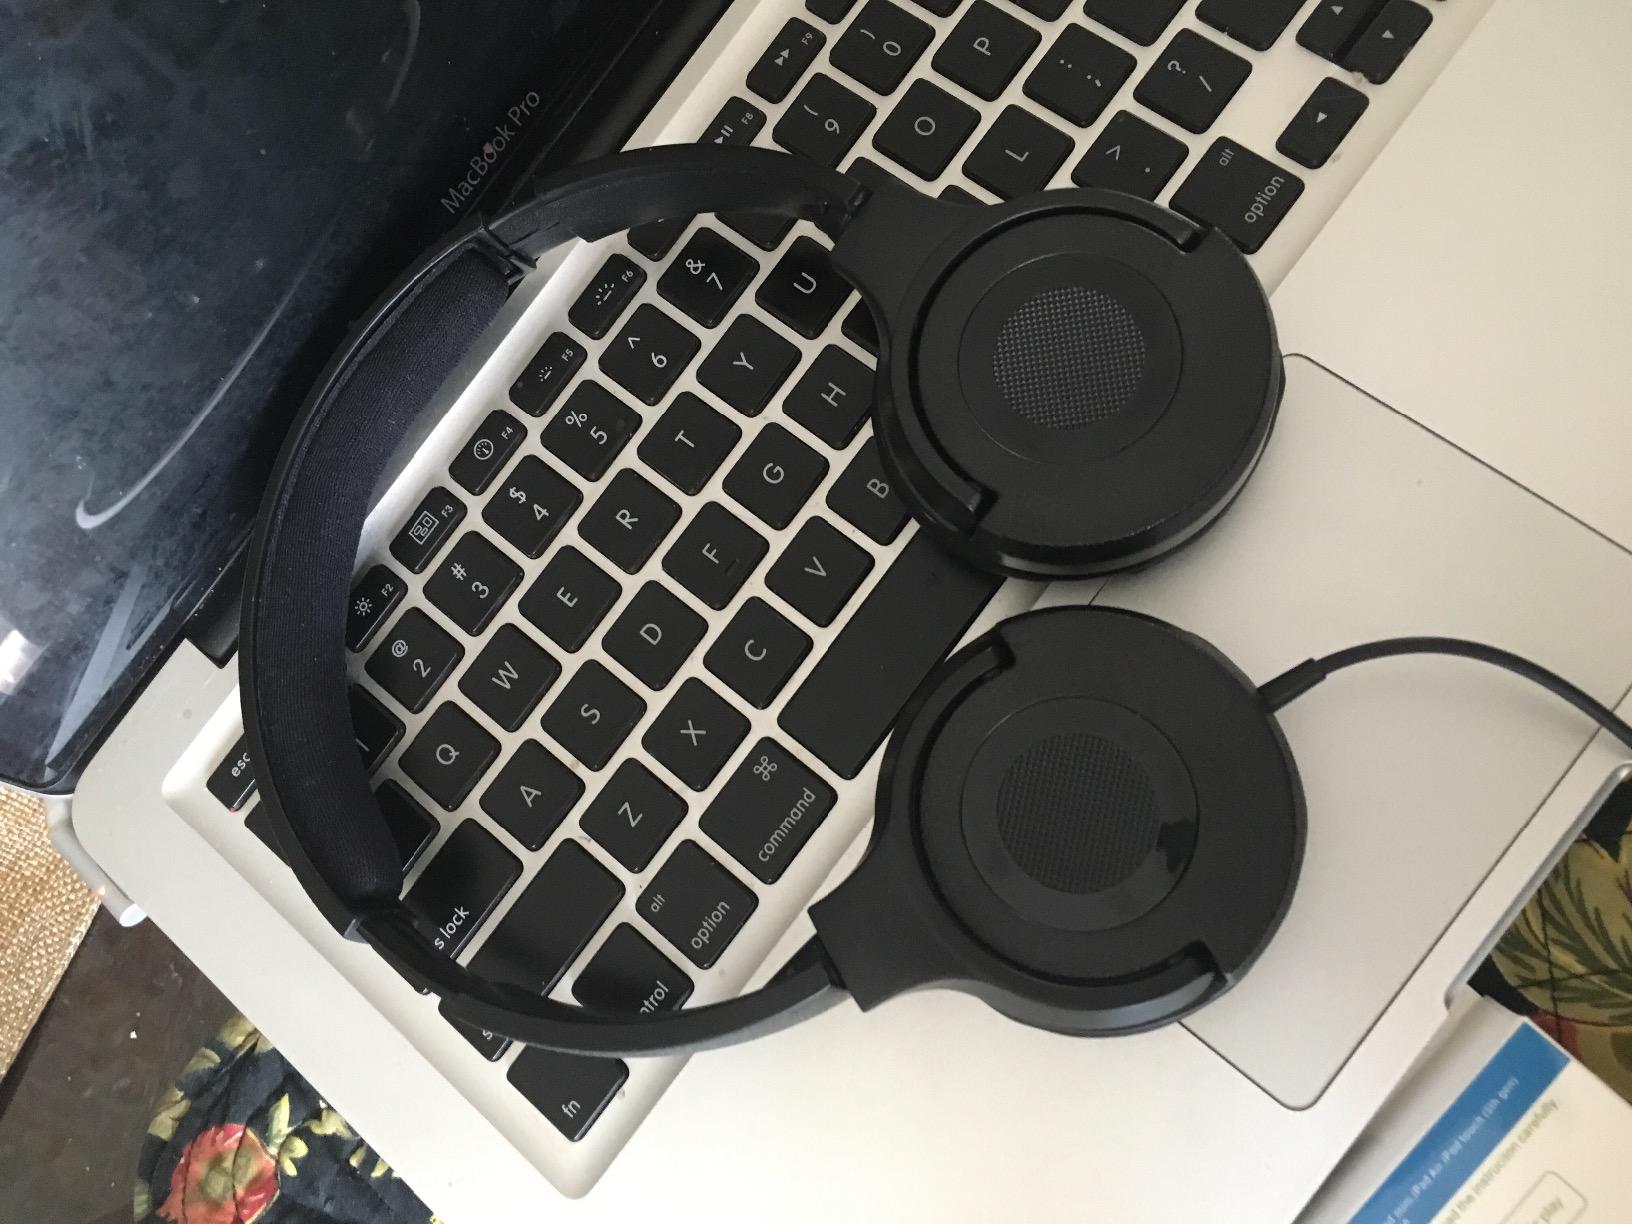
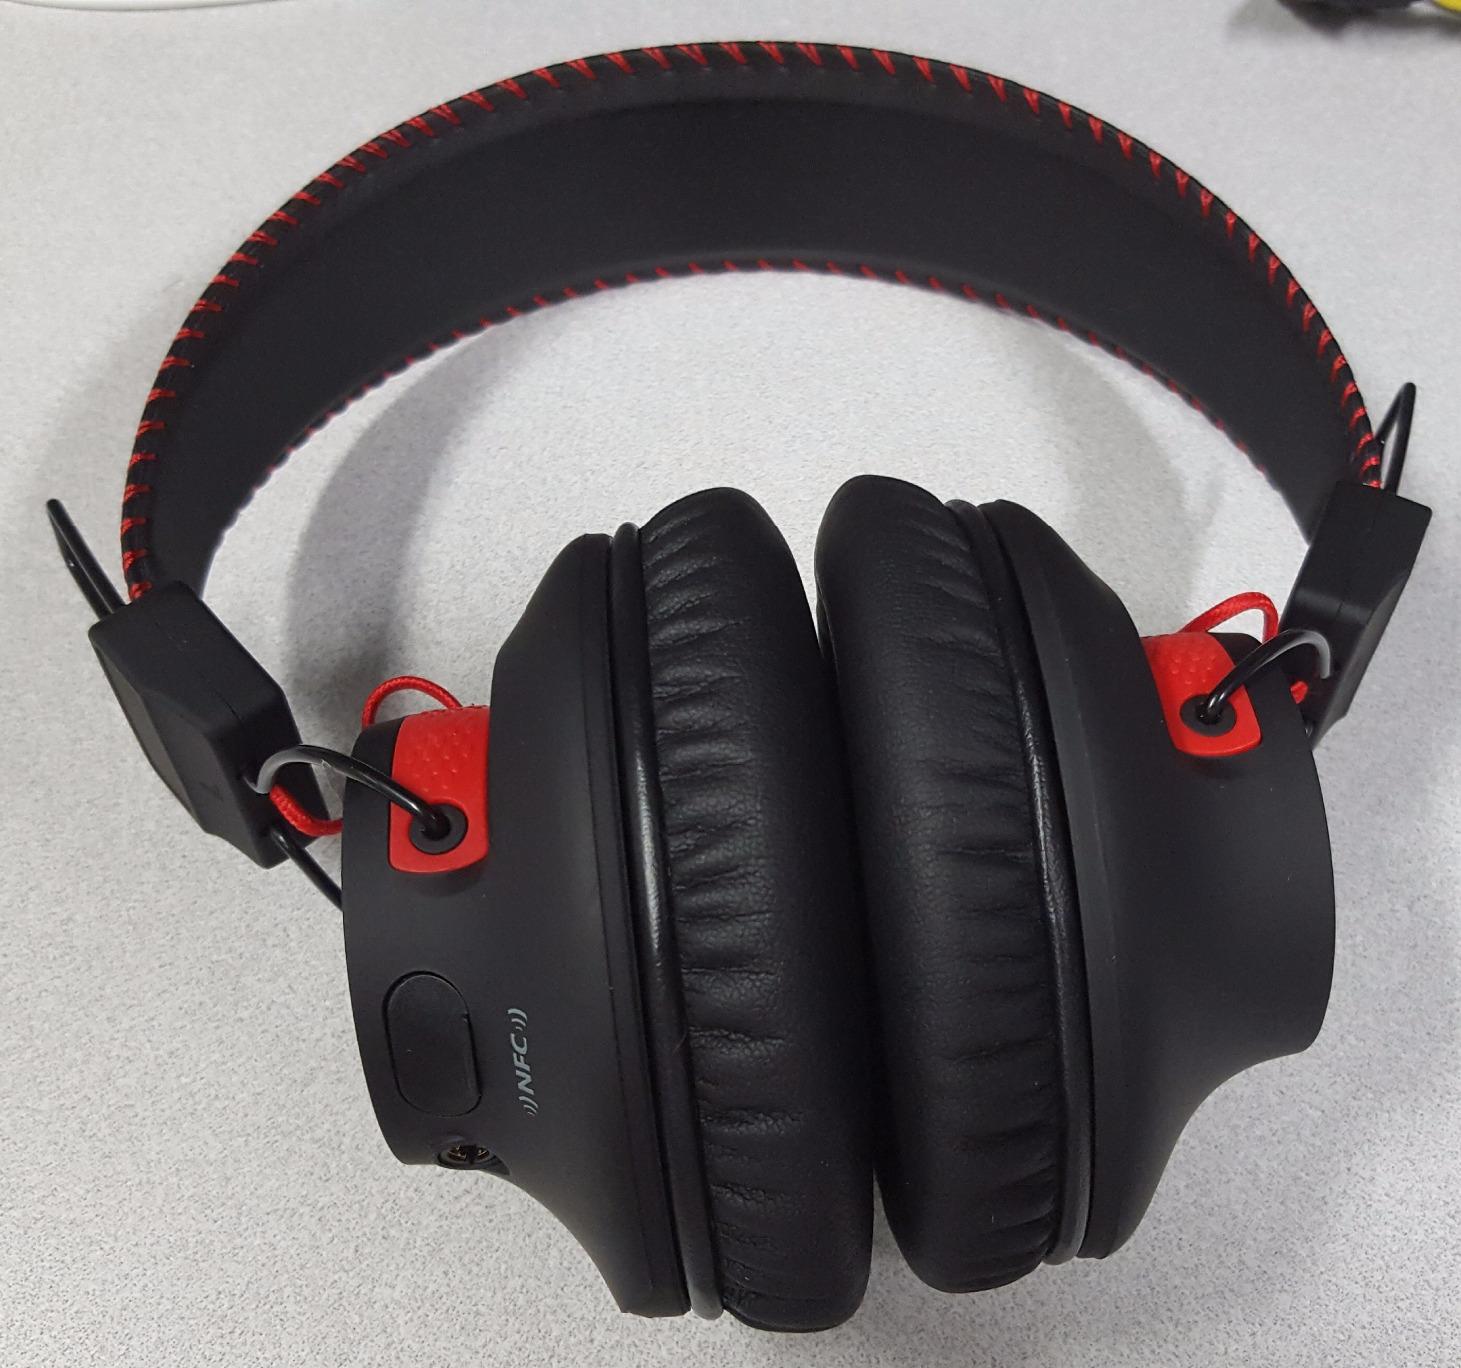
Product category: headphones
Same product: no